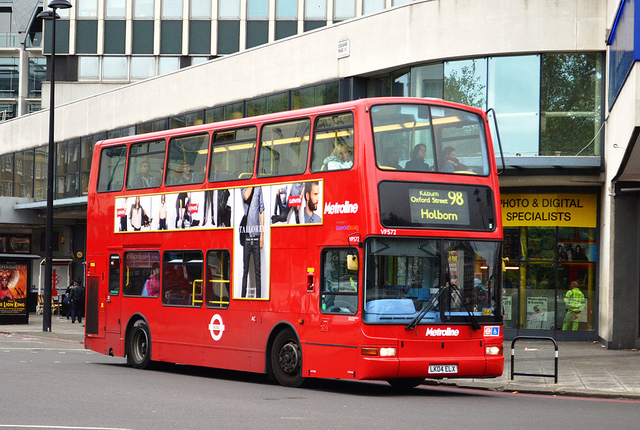
A red double decker bus sitting in front of a tall buildings.

A double-decker bus travels along the street.

A red bus at a street corner and by a shop.

A double decker bus is traveling down a street.

a double deaker bus in the side of the road